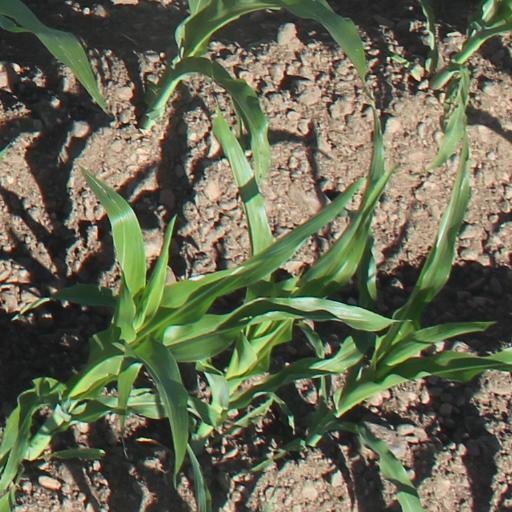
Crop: maize; corn